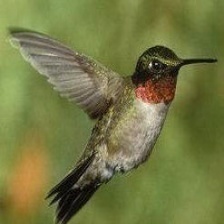
Species: RUBY THROATED HUMMINGBIRD
Scientific name: ARCHILOCHUS COLUBRIS
ImageNet parent category: hummingbird